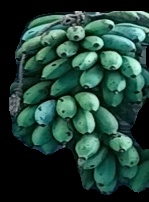
Variety: rasbale
Grade: grade2